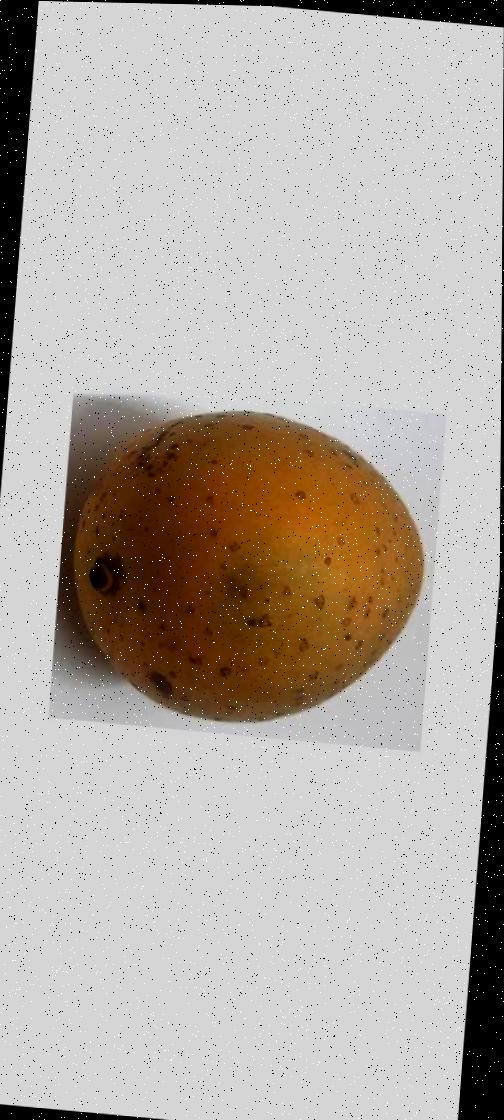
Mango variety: Gourmoti